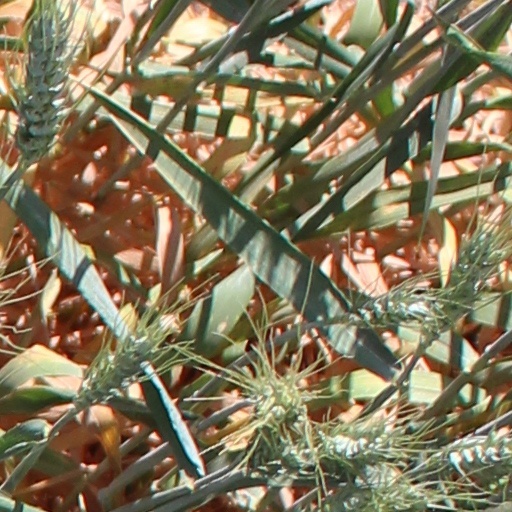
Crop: wheat